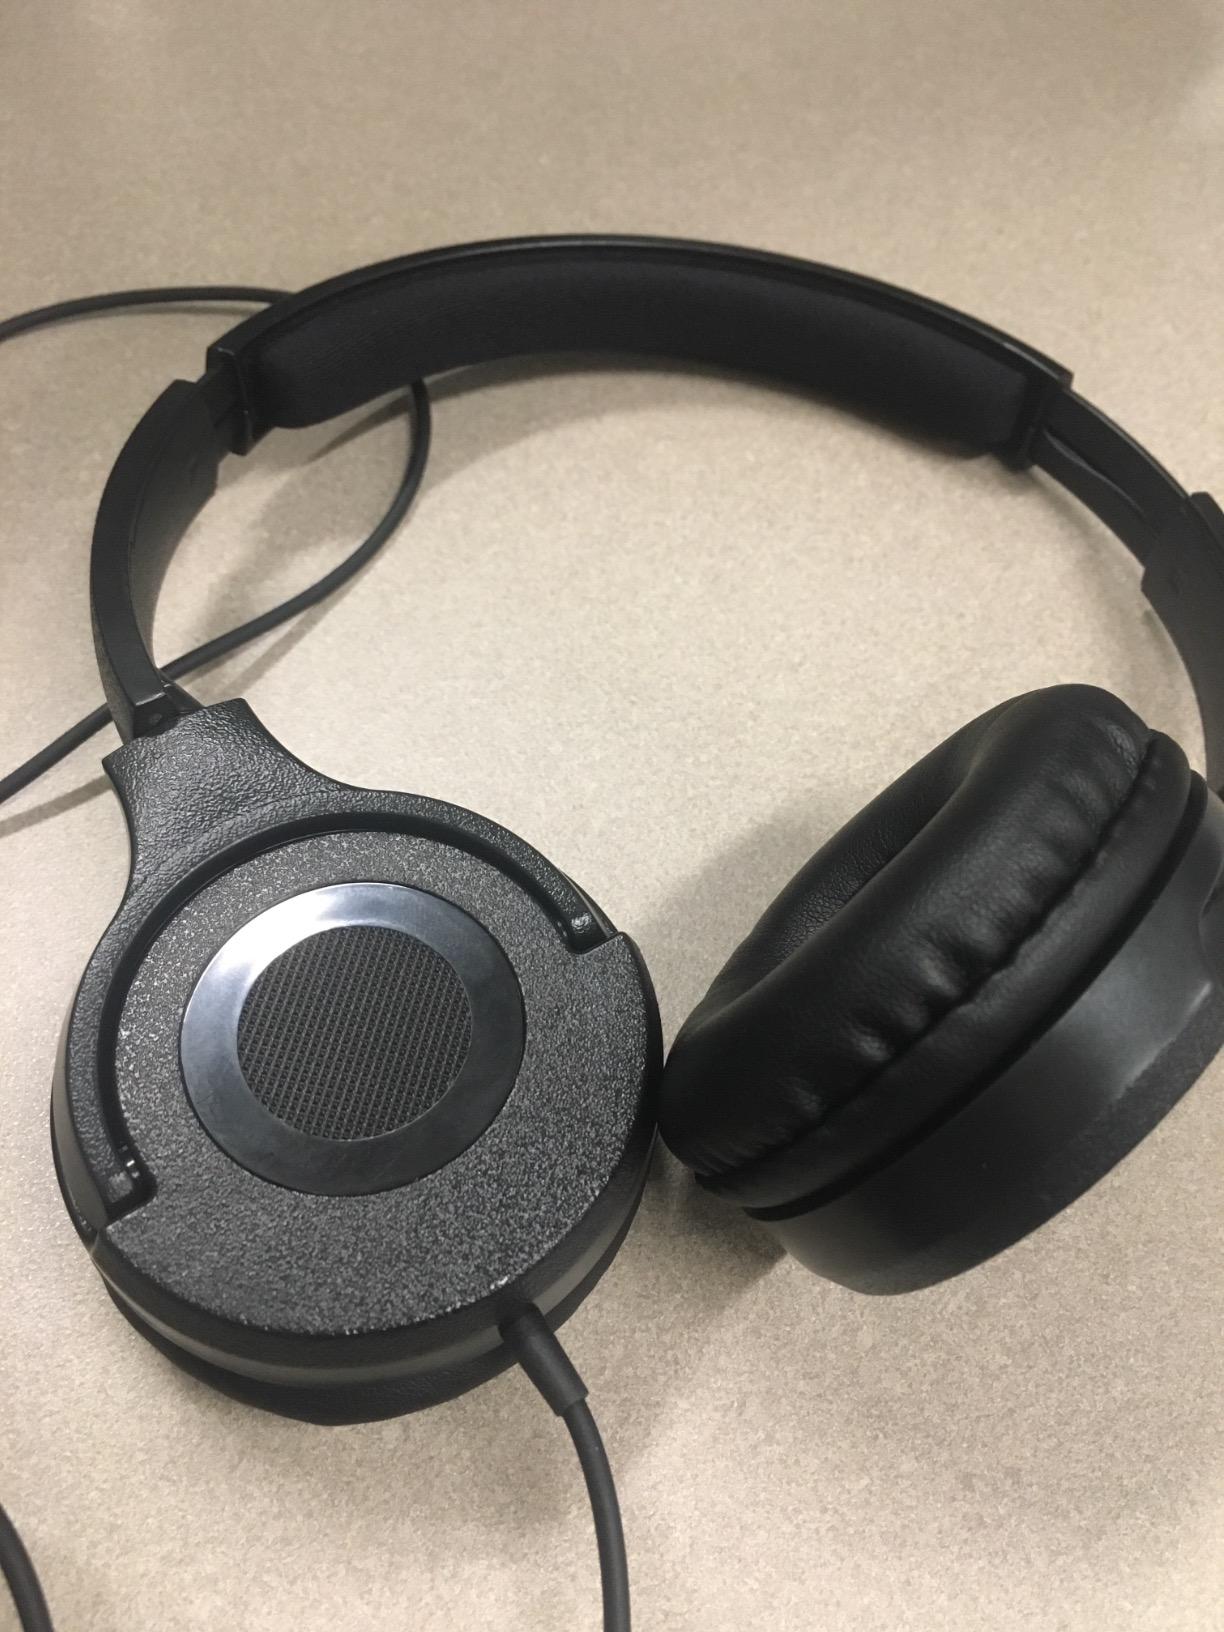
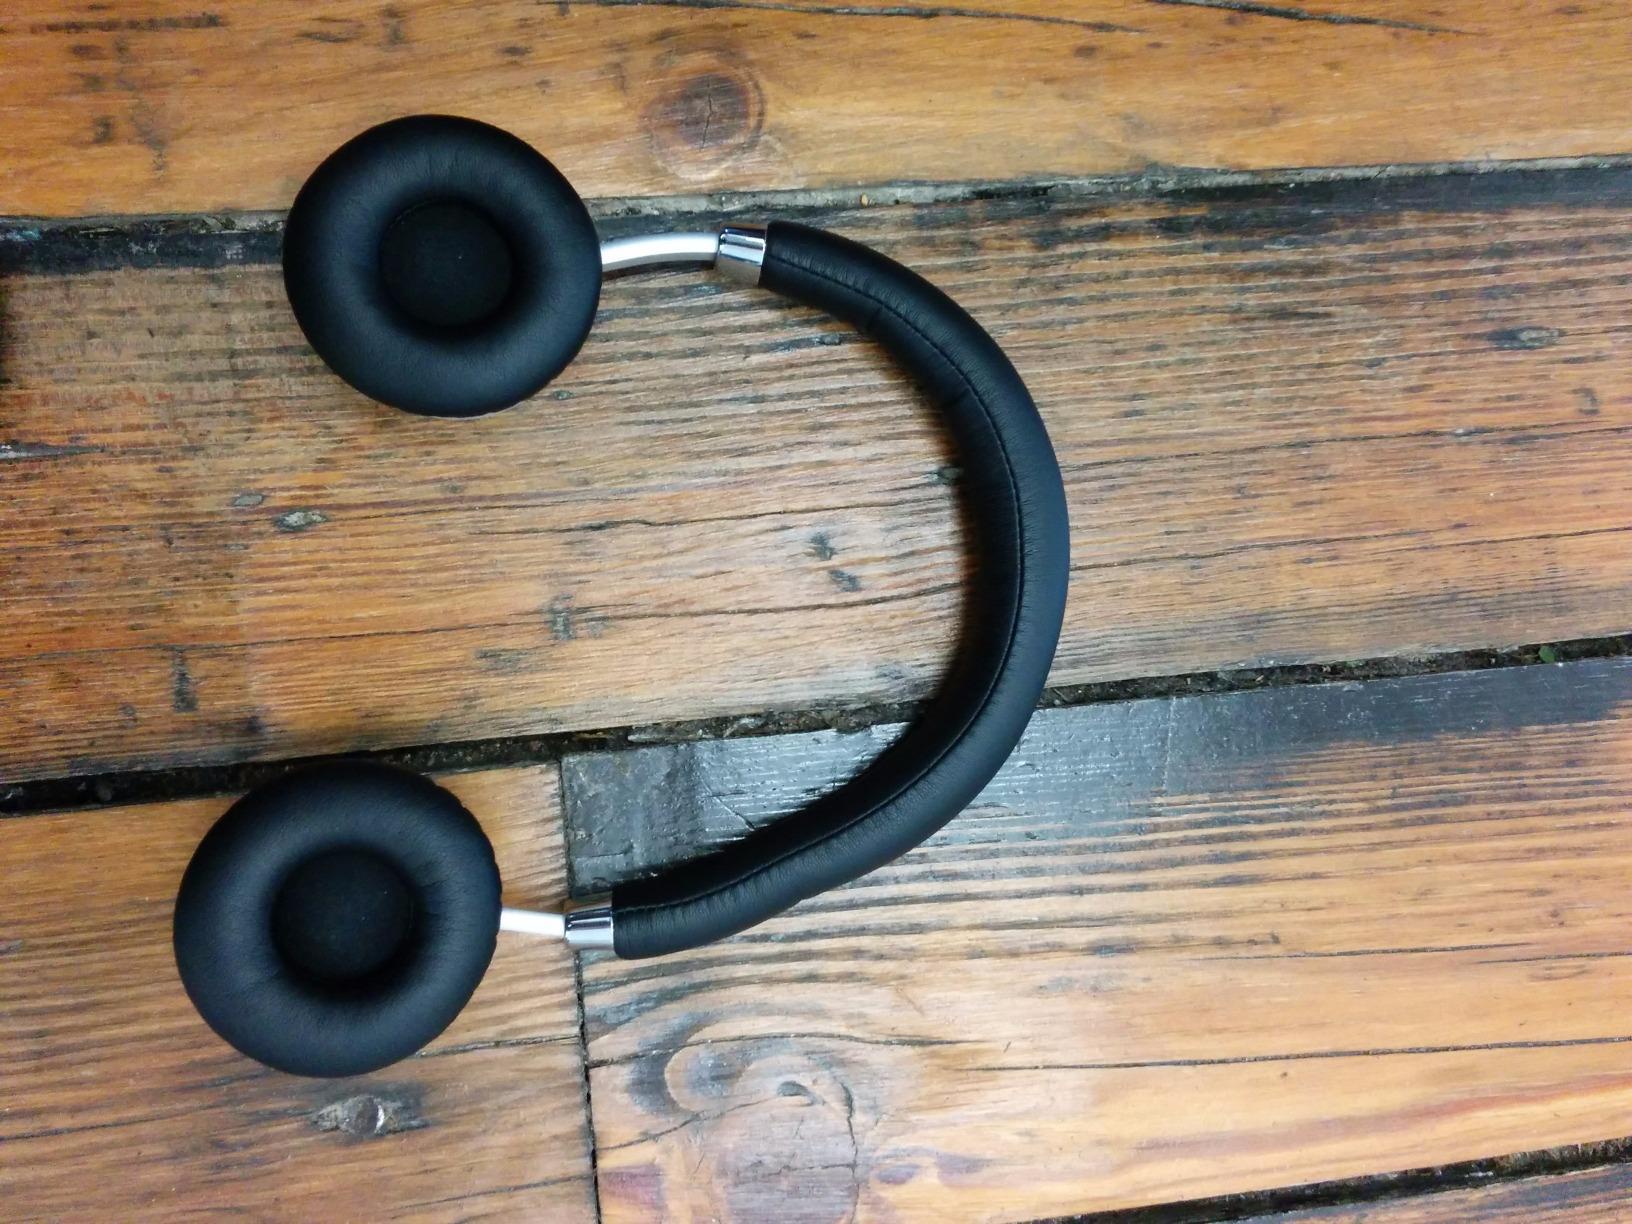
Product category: headphones
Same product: no